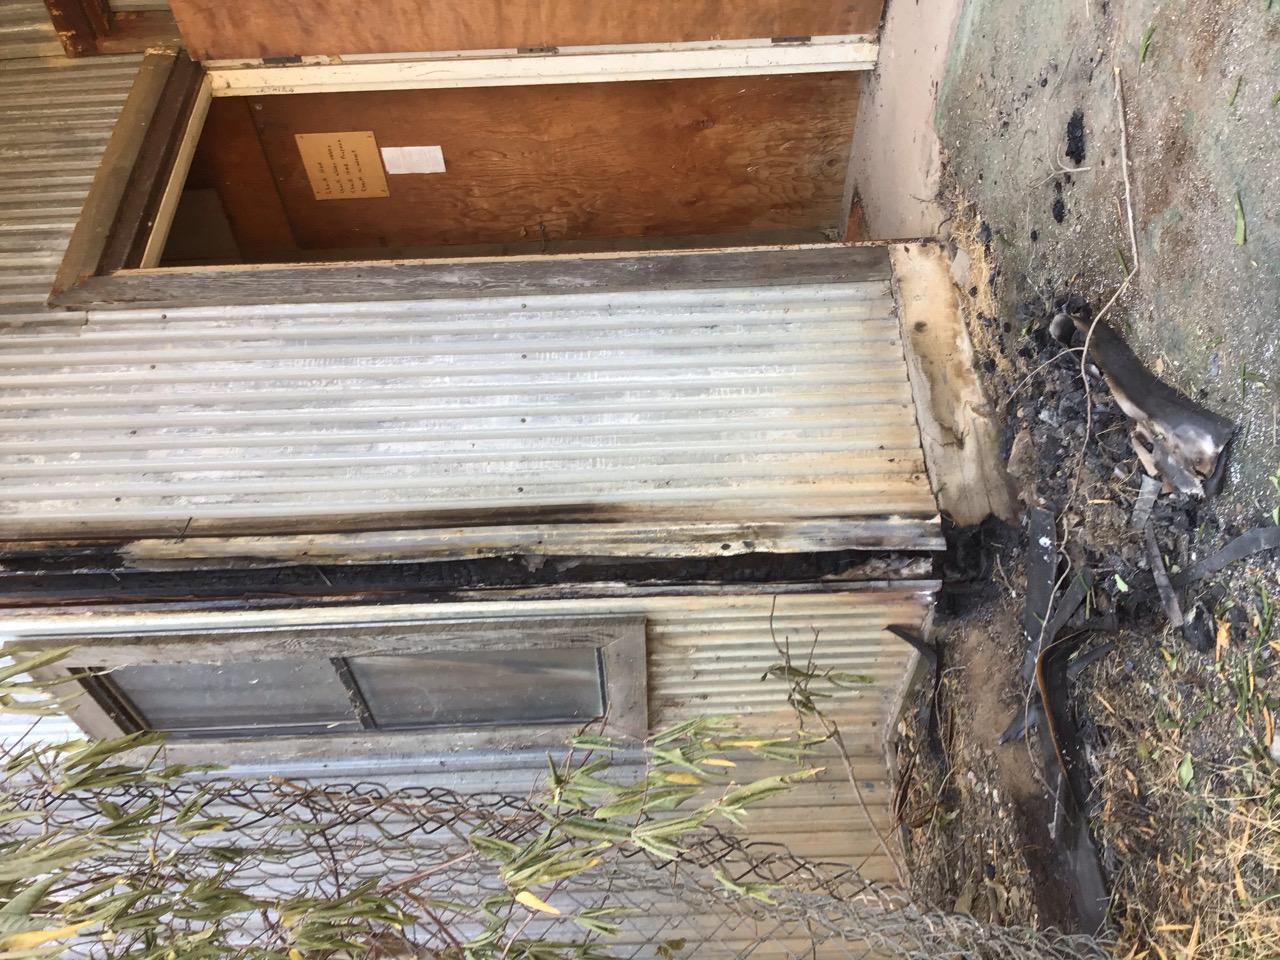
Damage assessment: affected